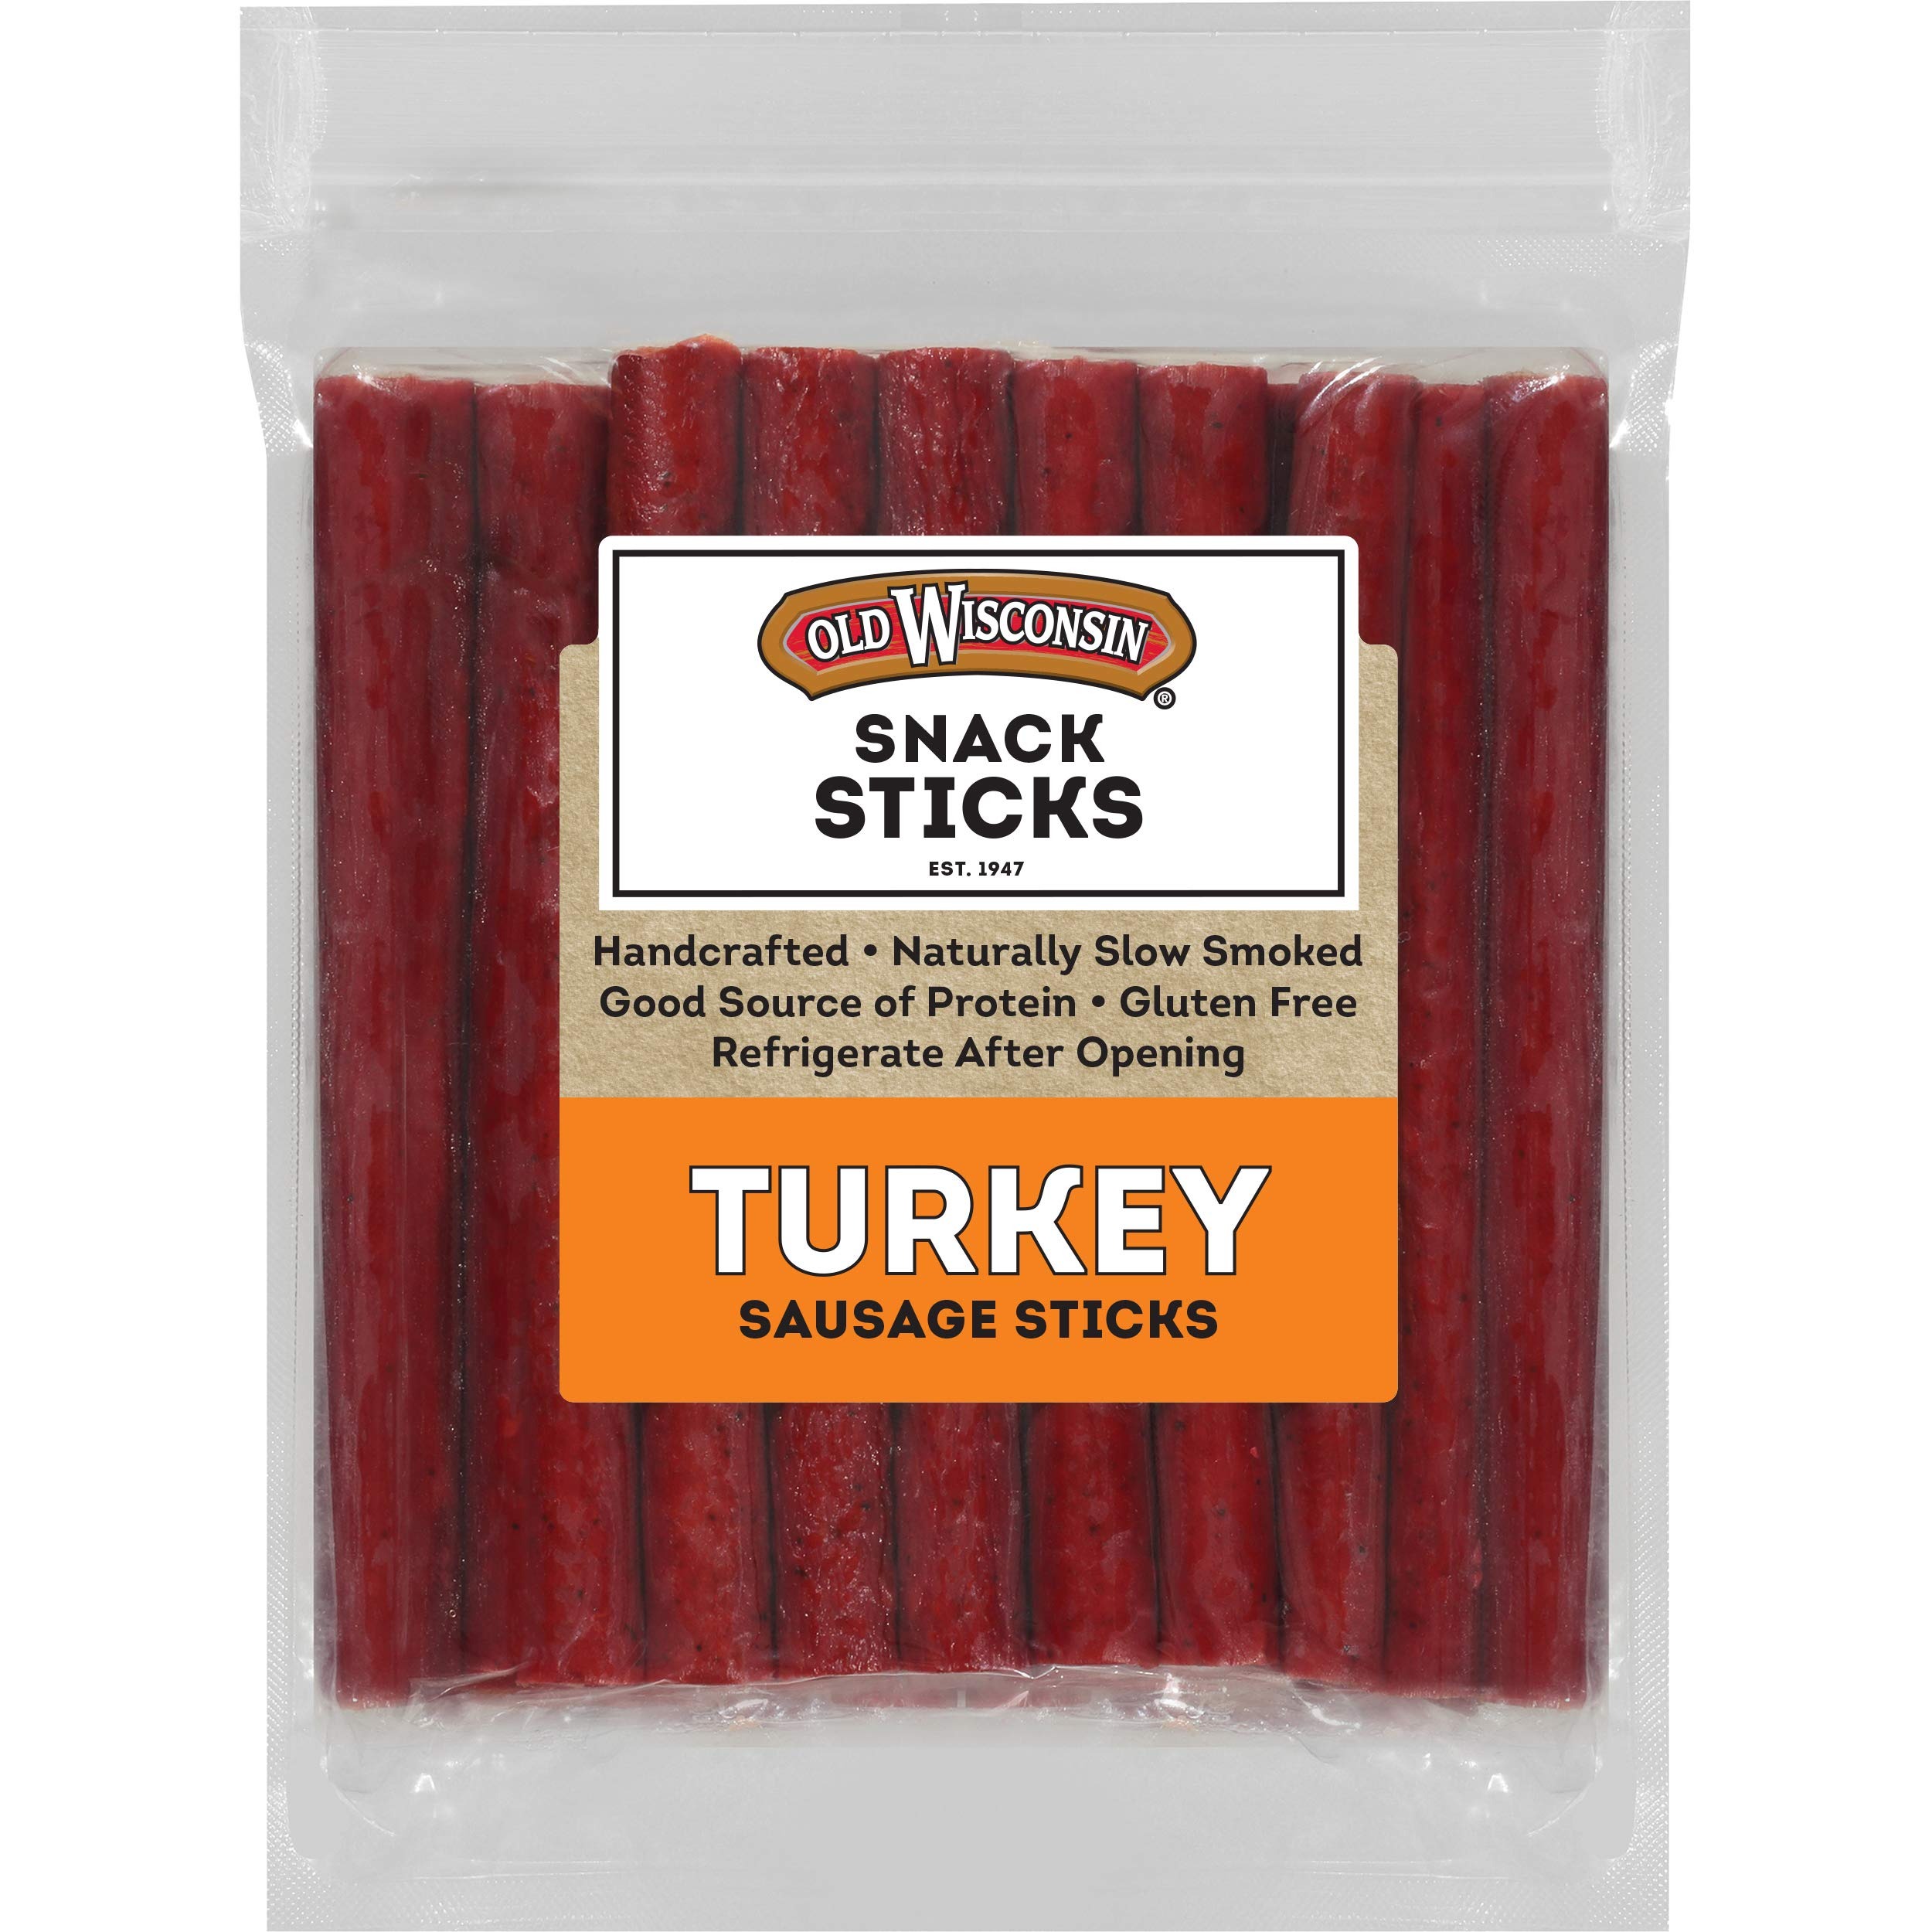
Item Name: Old Wisconsin Turkey Sausage Snack Sticks, Naturally Smoked, Ready to Eat, High Protein, Low Carb, Keto, Gluten Free, 28 Ounce Resealable Package
Bullet Point 1: Contains one (1) 28 oz resealable package of turkey sausage snack sticks
Bullet Point 2: Turkey sausage snack sticks are a delicious ready-to-eat paleo alternative to turkey jerky and other dried meat snacks
Bullet Point 3: We handcraft our sausage snacks with only the most premium cuts of meat, with no binders, fillers, or extenders
Bullet Point 4: Our turkey snack sticks have all of the great flavor and even more protein than our regular varieties, with fewer calories and less fat
Bullet Point 5: These appetizing snack sticks contain no MSG and are the ultimate blend of convenience and flavor, perfect for men, women, and kids on-the-go looking to give their taste buds a healthy treat - for maximum freshness, refrigerate after opening
Value: 28.0
Unit: Ounce

Price: 14.745